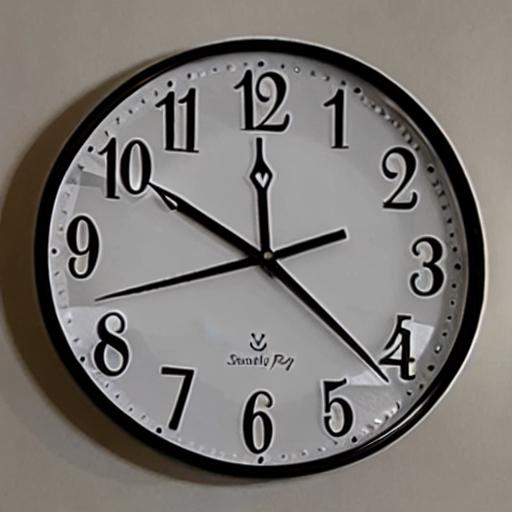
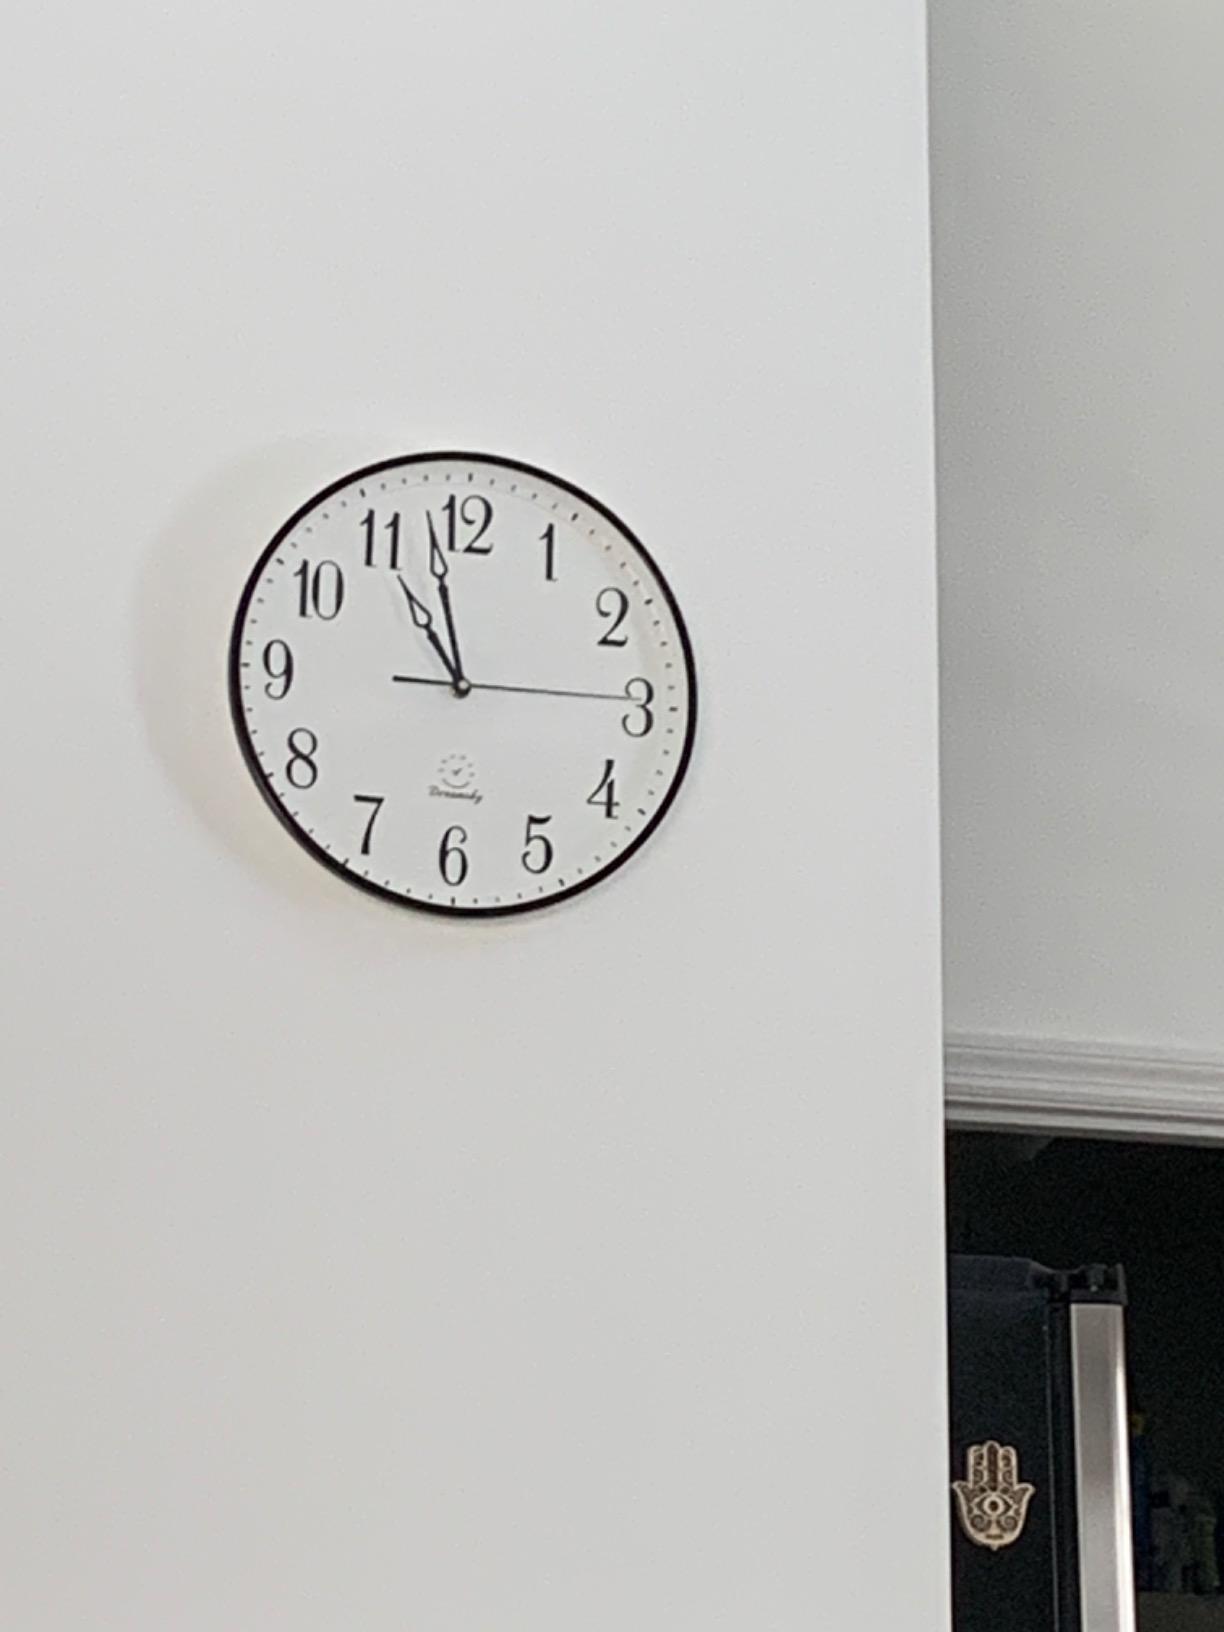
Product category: clock
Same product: no